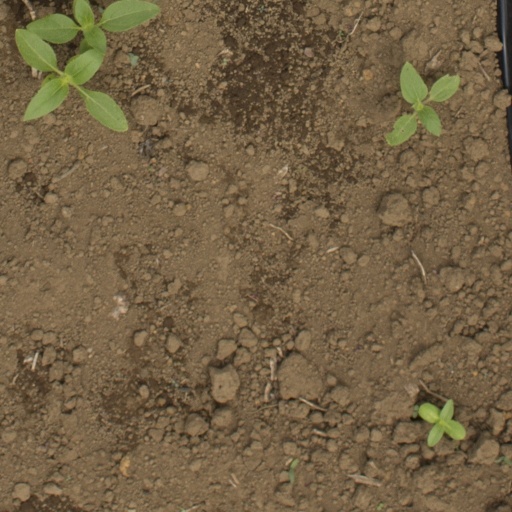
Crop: Jerusalem artichoke